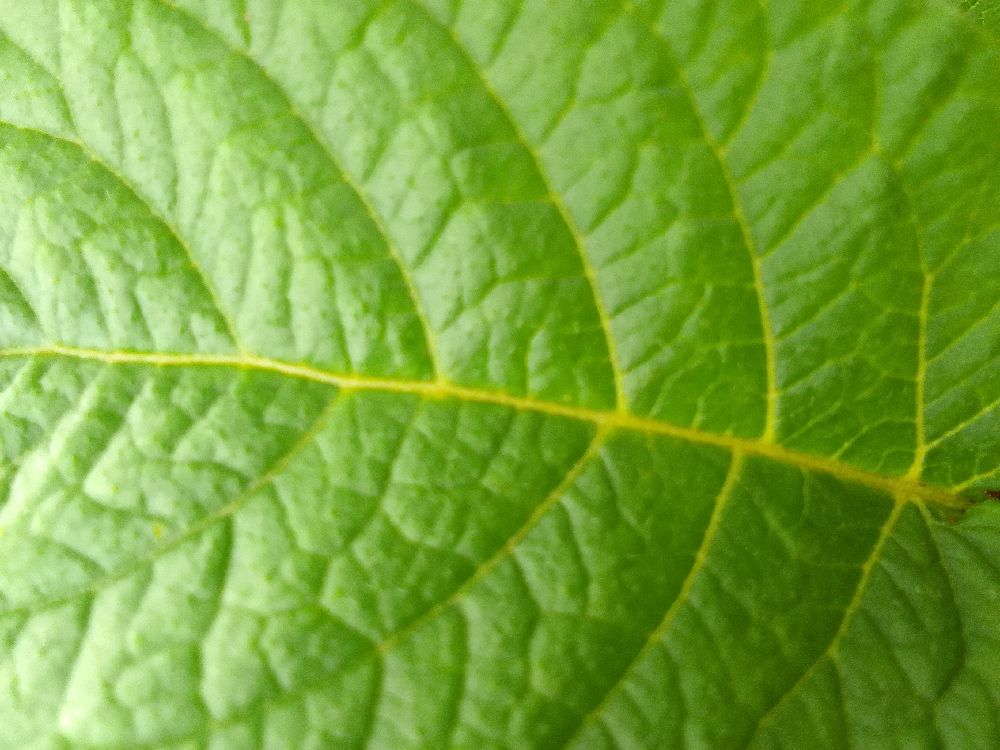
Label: Healthy